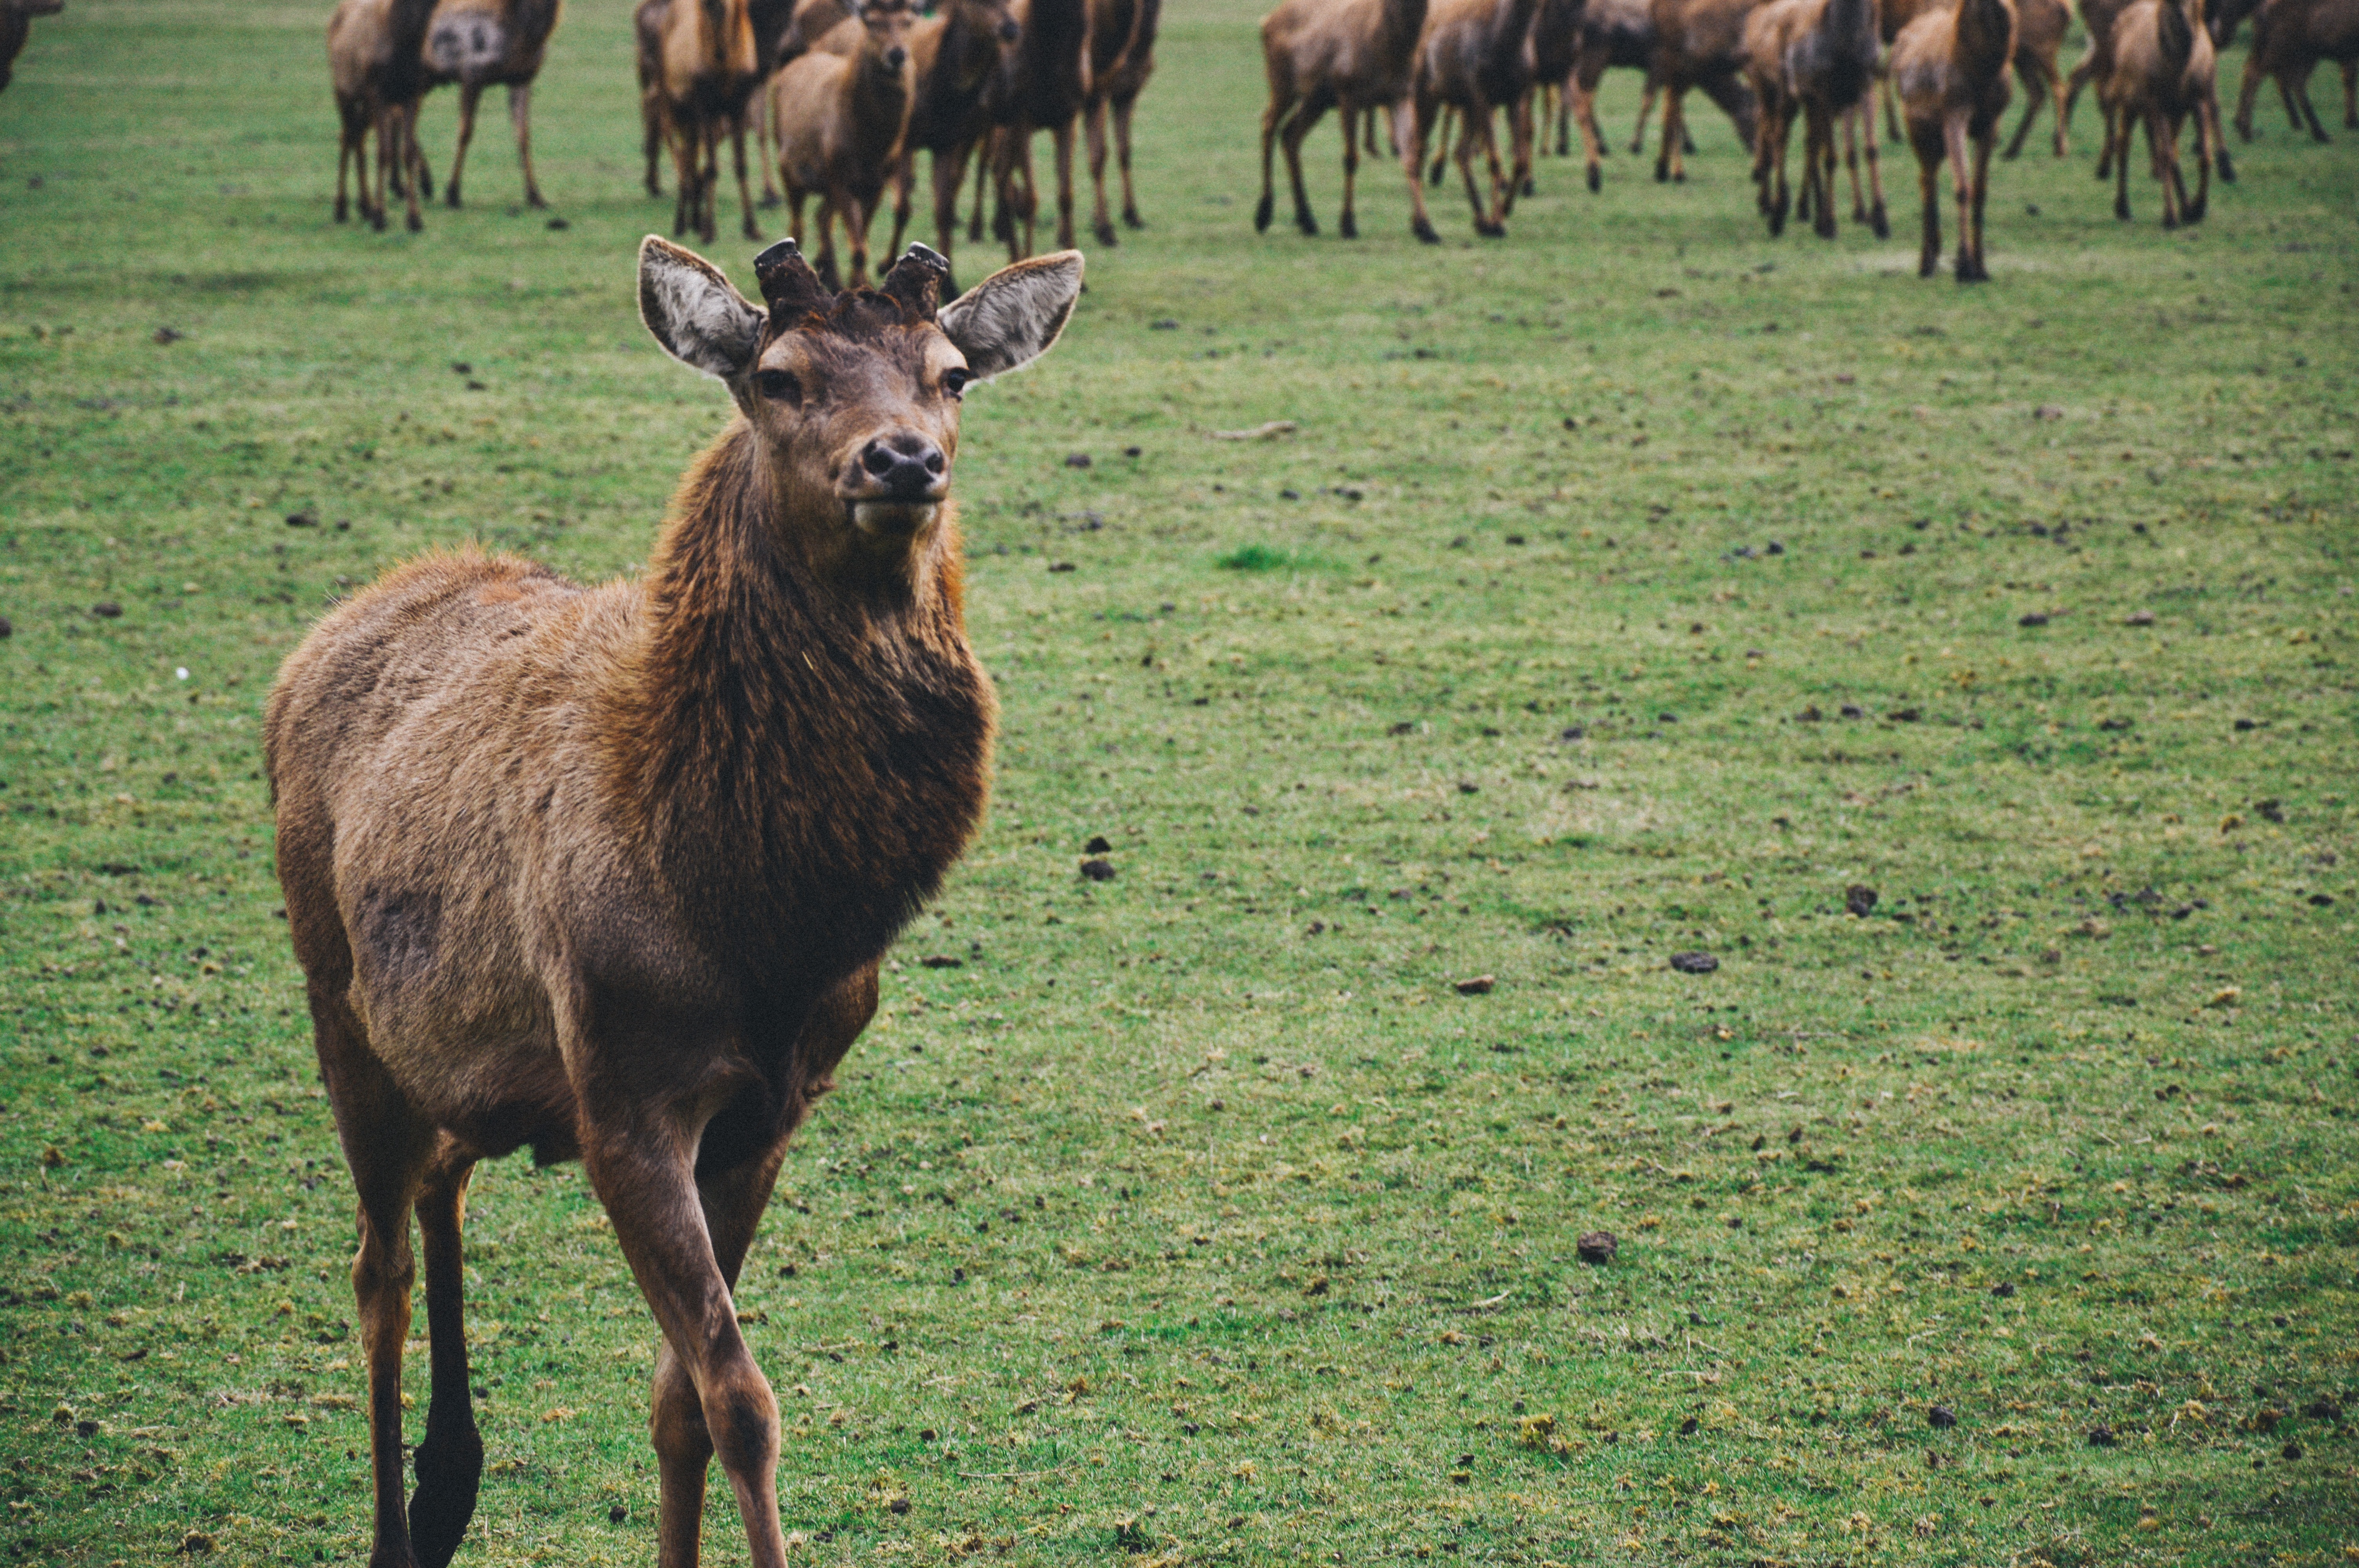
nature, grass, outdoor, animal, wildlife, wild, deer, zoo, herd, pasture, grazing, natural, park, mammal, fauna, vertebrate, elk, zoo animals, animal park, white tailed deer, deers